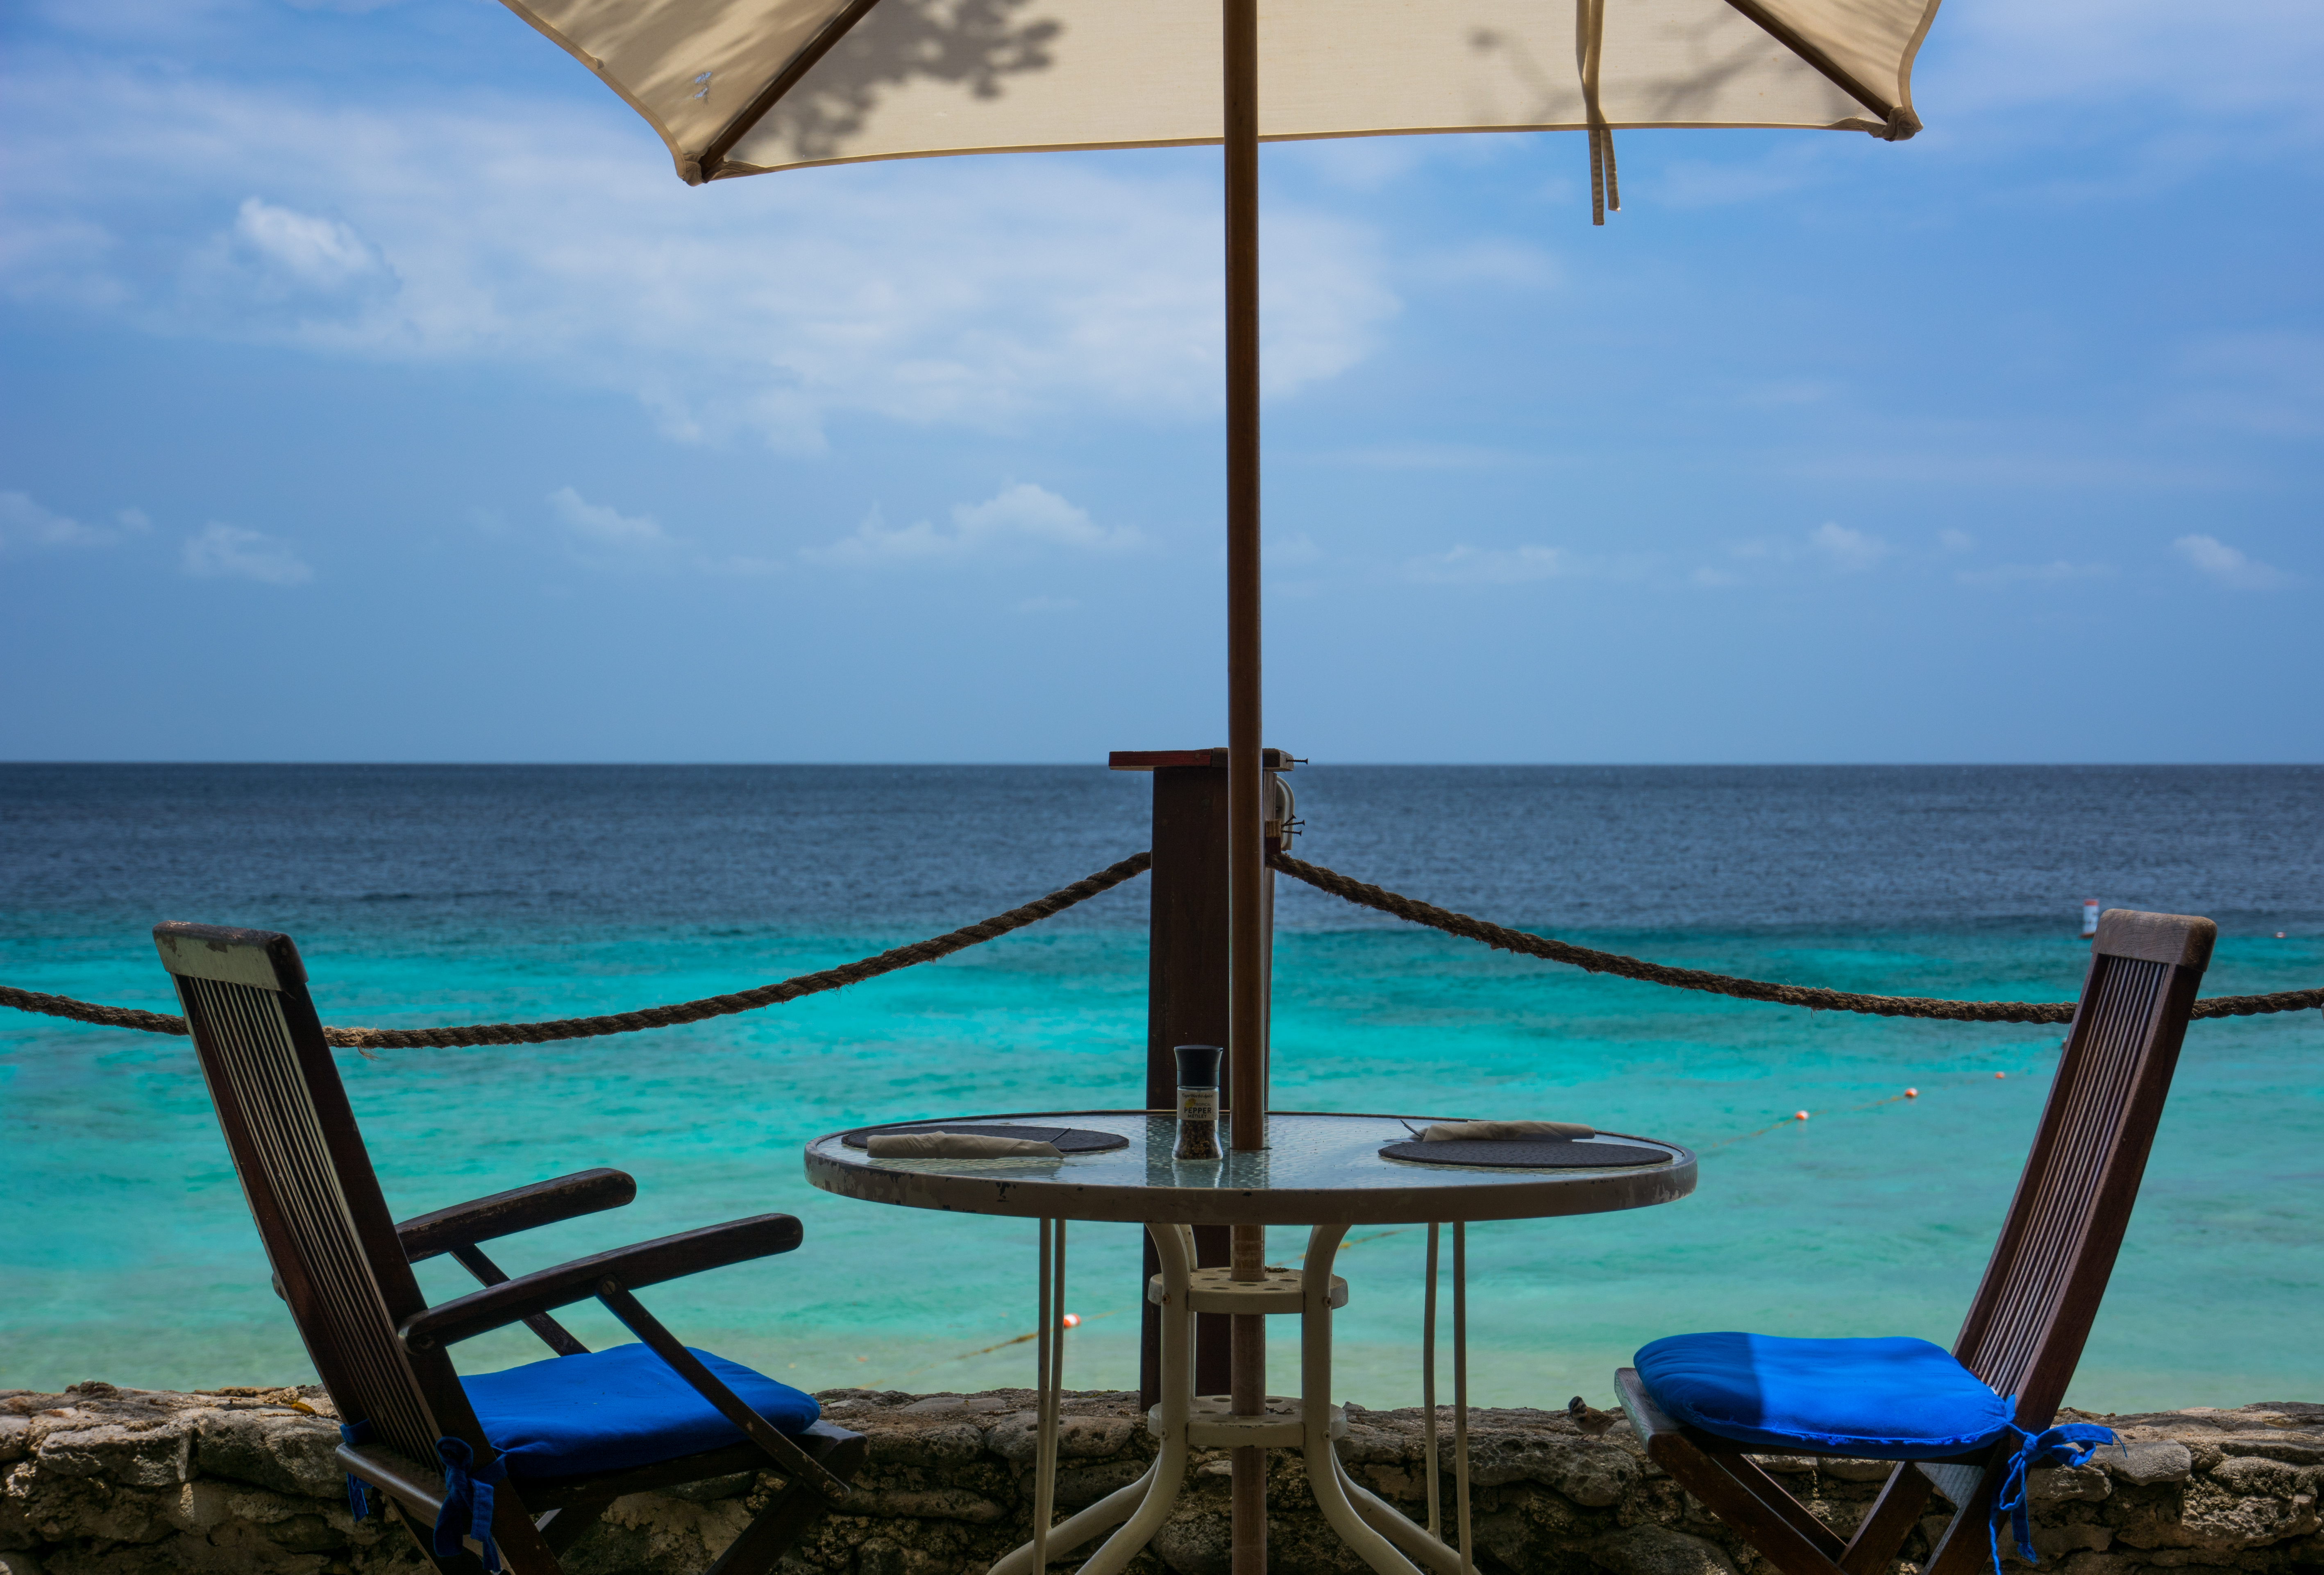
table, beach, sea, coast, ocean, shore, wind, vacation, swimming pool, holiday, lagoon, bay, island, blue, leisure, body of water, outdoors, chairs, resort, seats, caribbean, sunshade, arecales